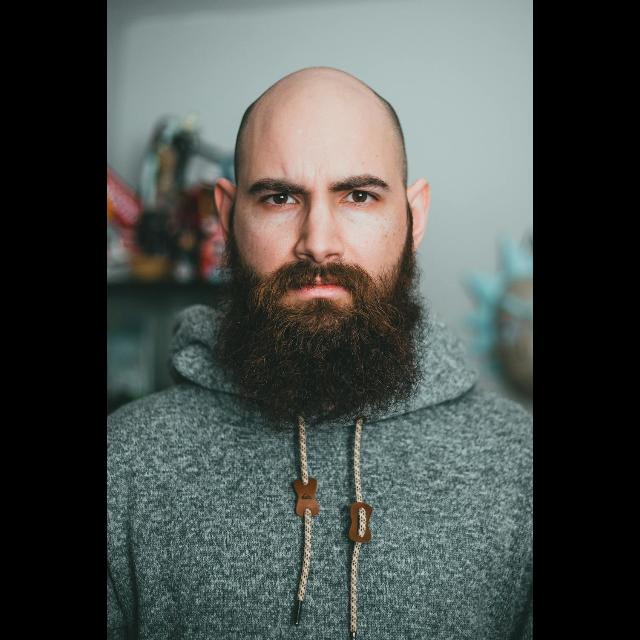
Portrait style: Real Portrait